Kremlin Senate

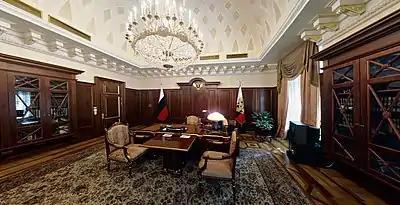
Working office of the President of Russia in the Senate Palace

The Governing Senate was an institution created by Tsar Peter the Great in 1711. It had six departments, four of which were in St Petersburg and two of which were in Moscow. Empress Catherine the Great had been a frequent guest in Moscow at the time when the city, neglected by past monarchs, did not have enough state offices. She ordered the construction of a building to house the Moscow branches of the Governing Senate, namely the national judiciary administration and the seat of elected administration for the Moscow region.